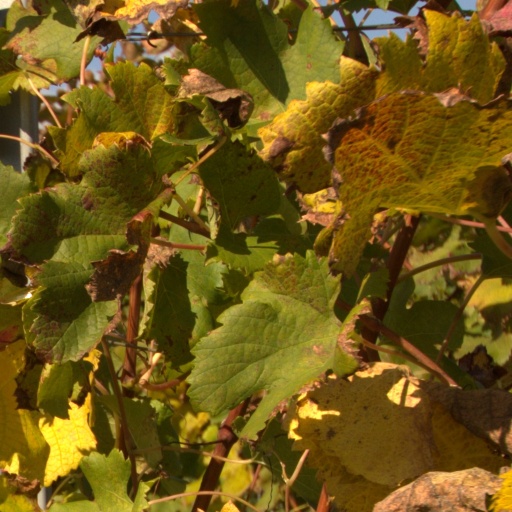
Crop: grape